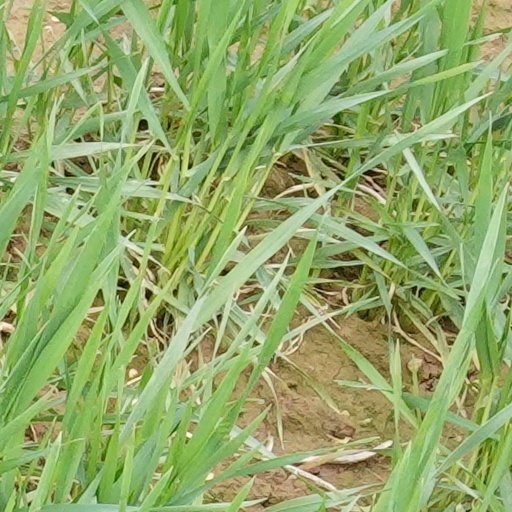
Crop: wheat